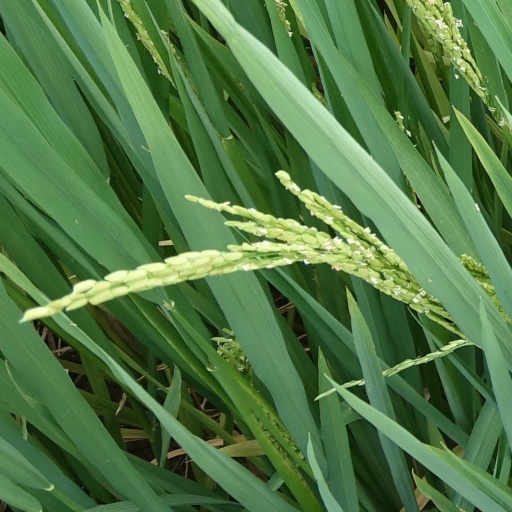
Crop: rice